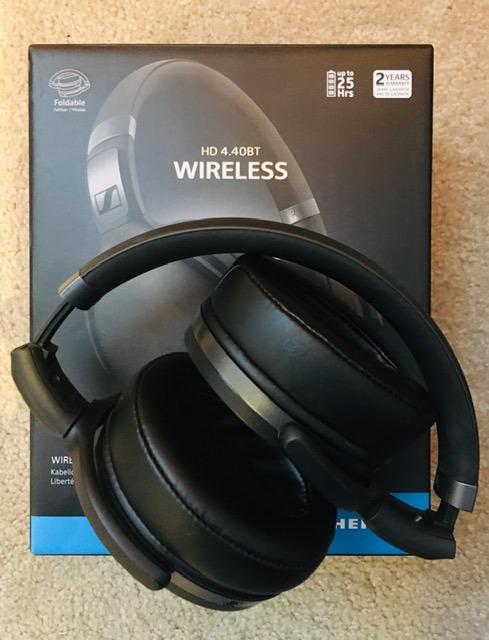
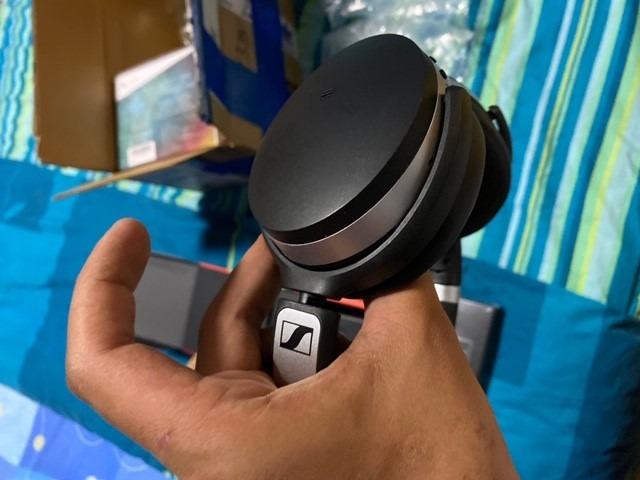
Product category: headphones
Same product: no